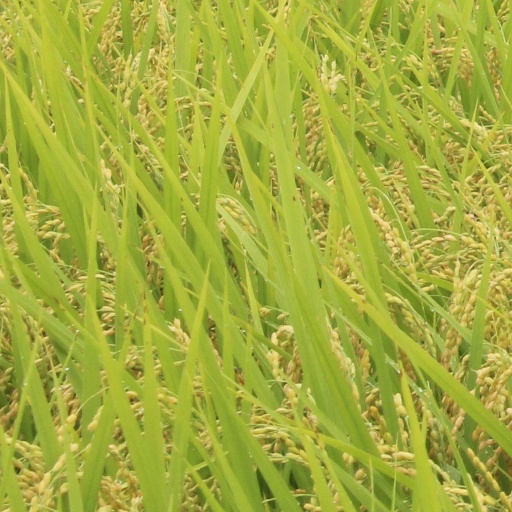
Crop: rice